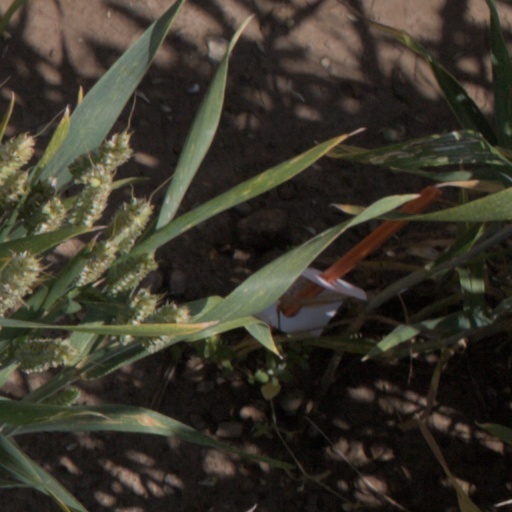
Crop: wheat